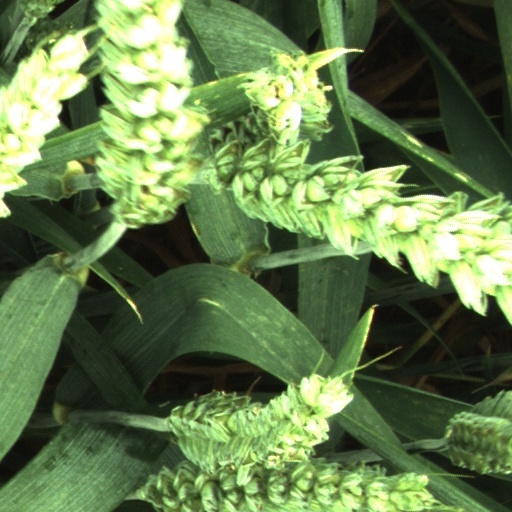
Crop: wheat